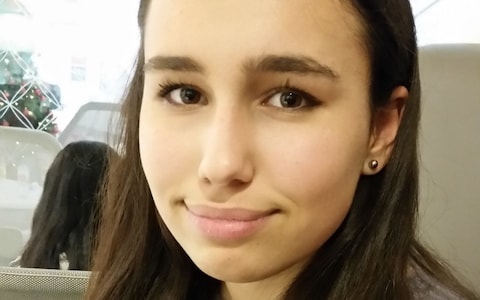
Gender: women